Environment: real
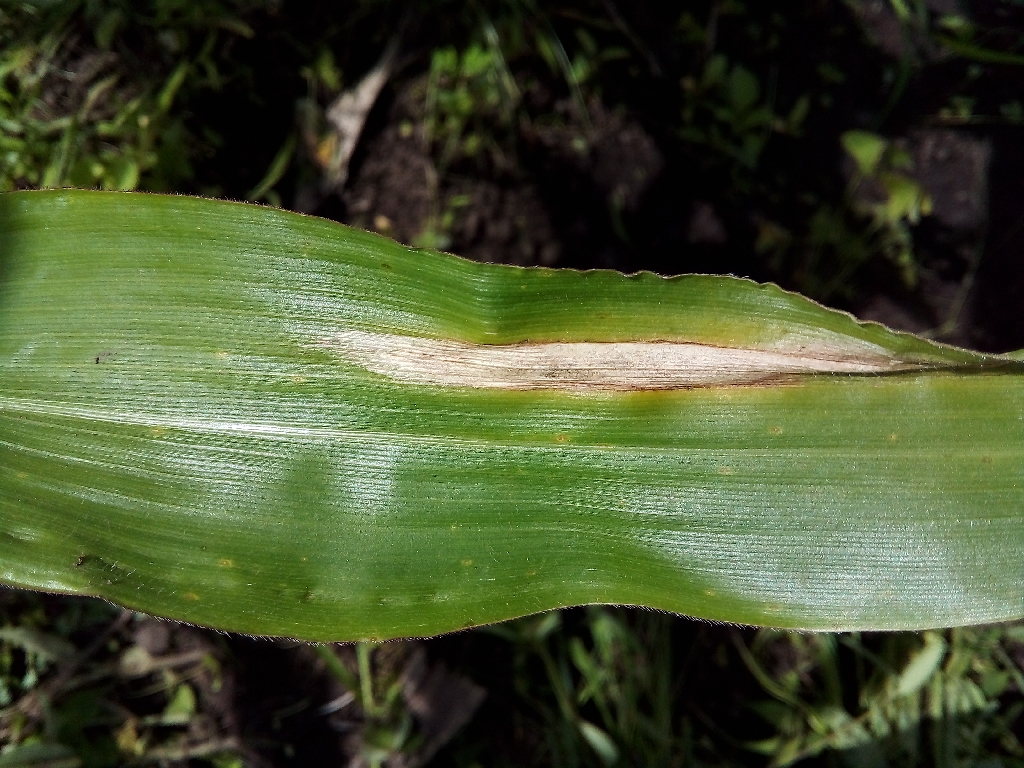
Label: northern_corn_leaf_blight